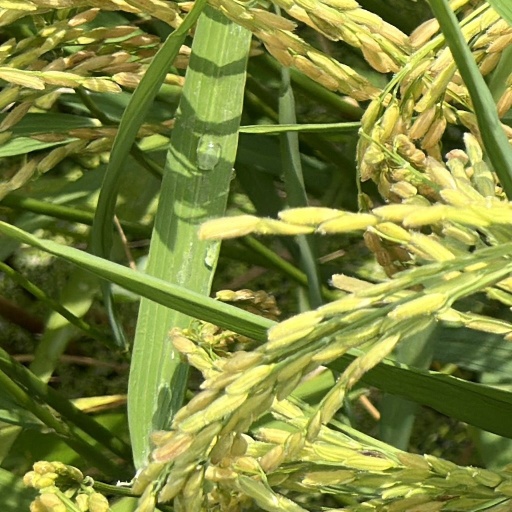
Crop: rice